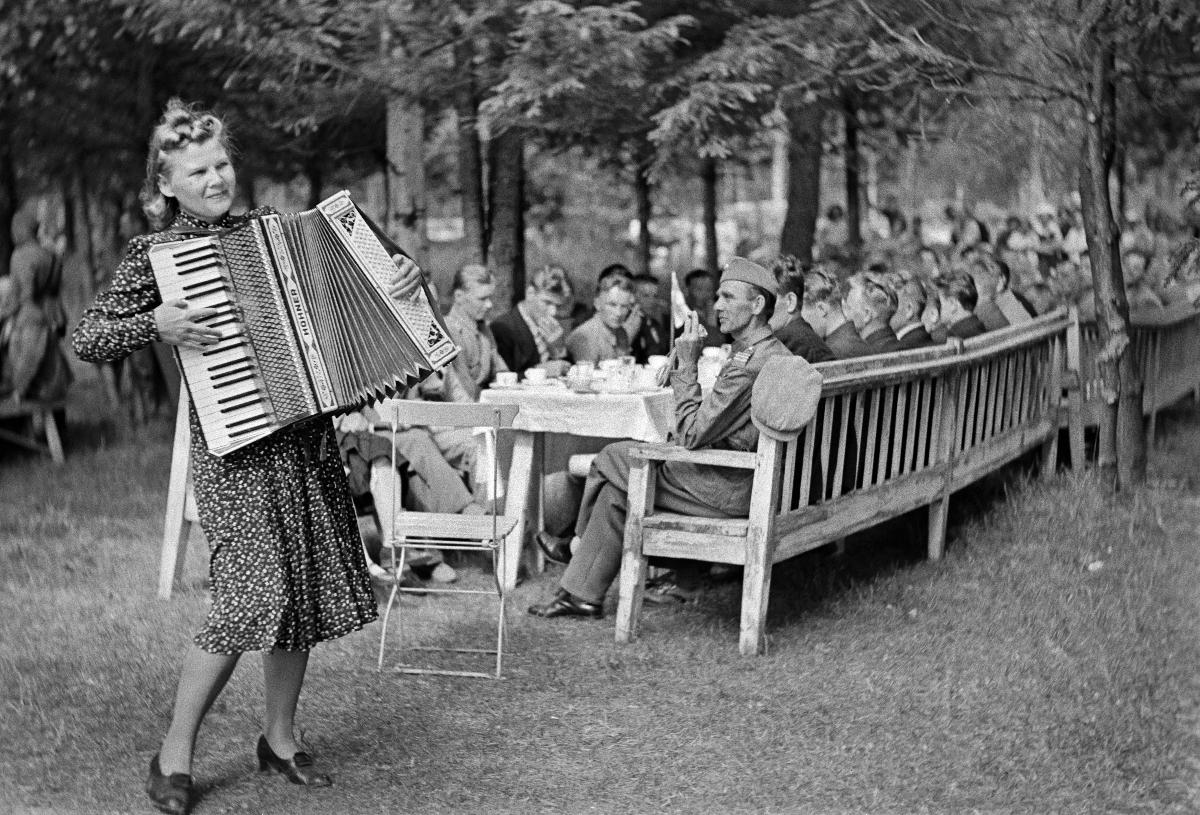
Ohjelmaa sotainvalideille
Program för krigsinvalider; Program for disabled veterans of war
sisällön kuvaus: Kahvia ja ohjelmaa sotainvalideille Lauttasaaren kasinon puistossa Helsingissä heinäkuussa 1940. Rouva Martta Tiger viihdyttää sotainvalideja. content description: Coffee and program for disabled veterans of war in the park of Lauttasaari Casino in Helsinki July 1940. Mrs. Martta Tiger entertains the disabled veterans. innehållsbeskrivning: Kaffe och program för krigsinvalider i Drumsö kasinos park i Helsingfors juli 1940. Fru Martta Tiger underhåller krigsinvaliderna.
Kuvaaja: Sundström, Hugo, kuvaaja
Vuosi: 1940
Paikka: Suomi, Uusimaa, Helsinki, Lauttasaari Helsinki
Aiheet: Tiger, Martta; HBL; sotainvalidit; sotaveteraanit; harmonikka; viihde; puistonpenkit; disabled veterans; war disabled; entertainment; accordions; park benches; ex-service men; accordion; krigsinvalider; veteraner; krigsveteraner; invalider; dragspel; underhållning; parkbänkar